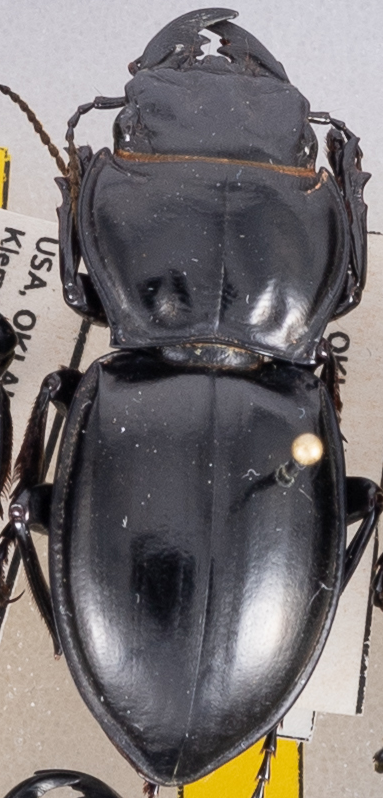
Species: Pasimachus californicus
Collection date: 2022-06-29
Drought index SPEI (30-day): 0.24
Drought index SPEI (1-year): -1.13
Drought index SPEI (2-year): -0.9